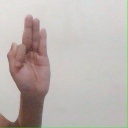
अक्षर: फ